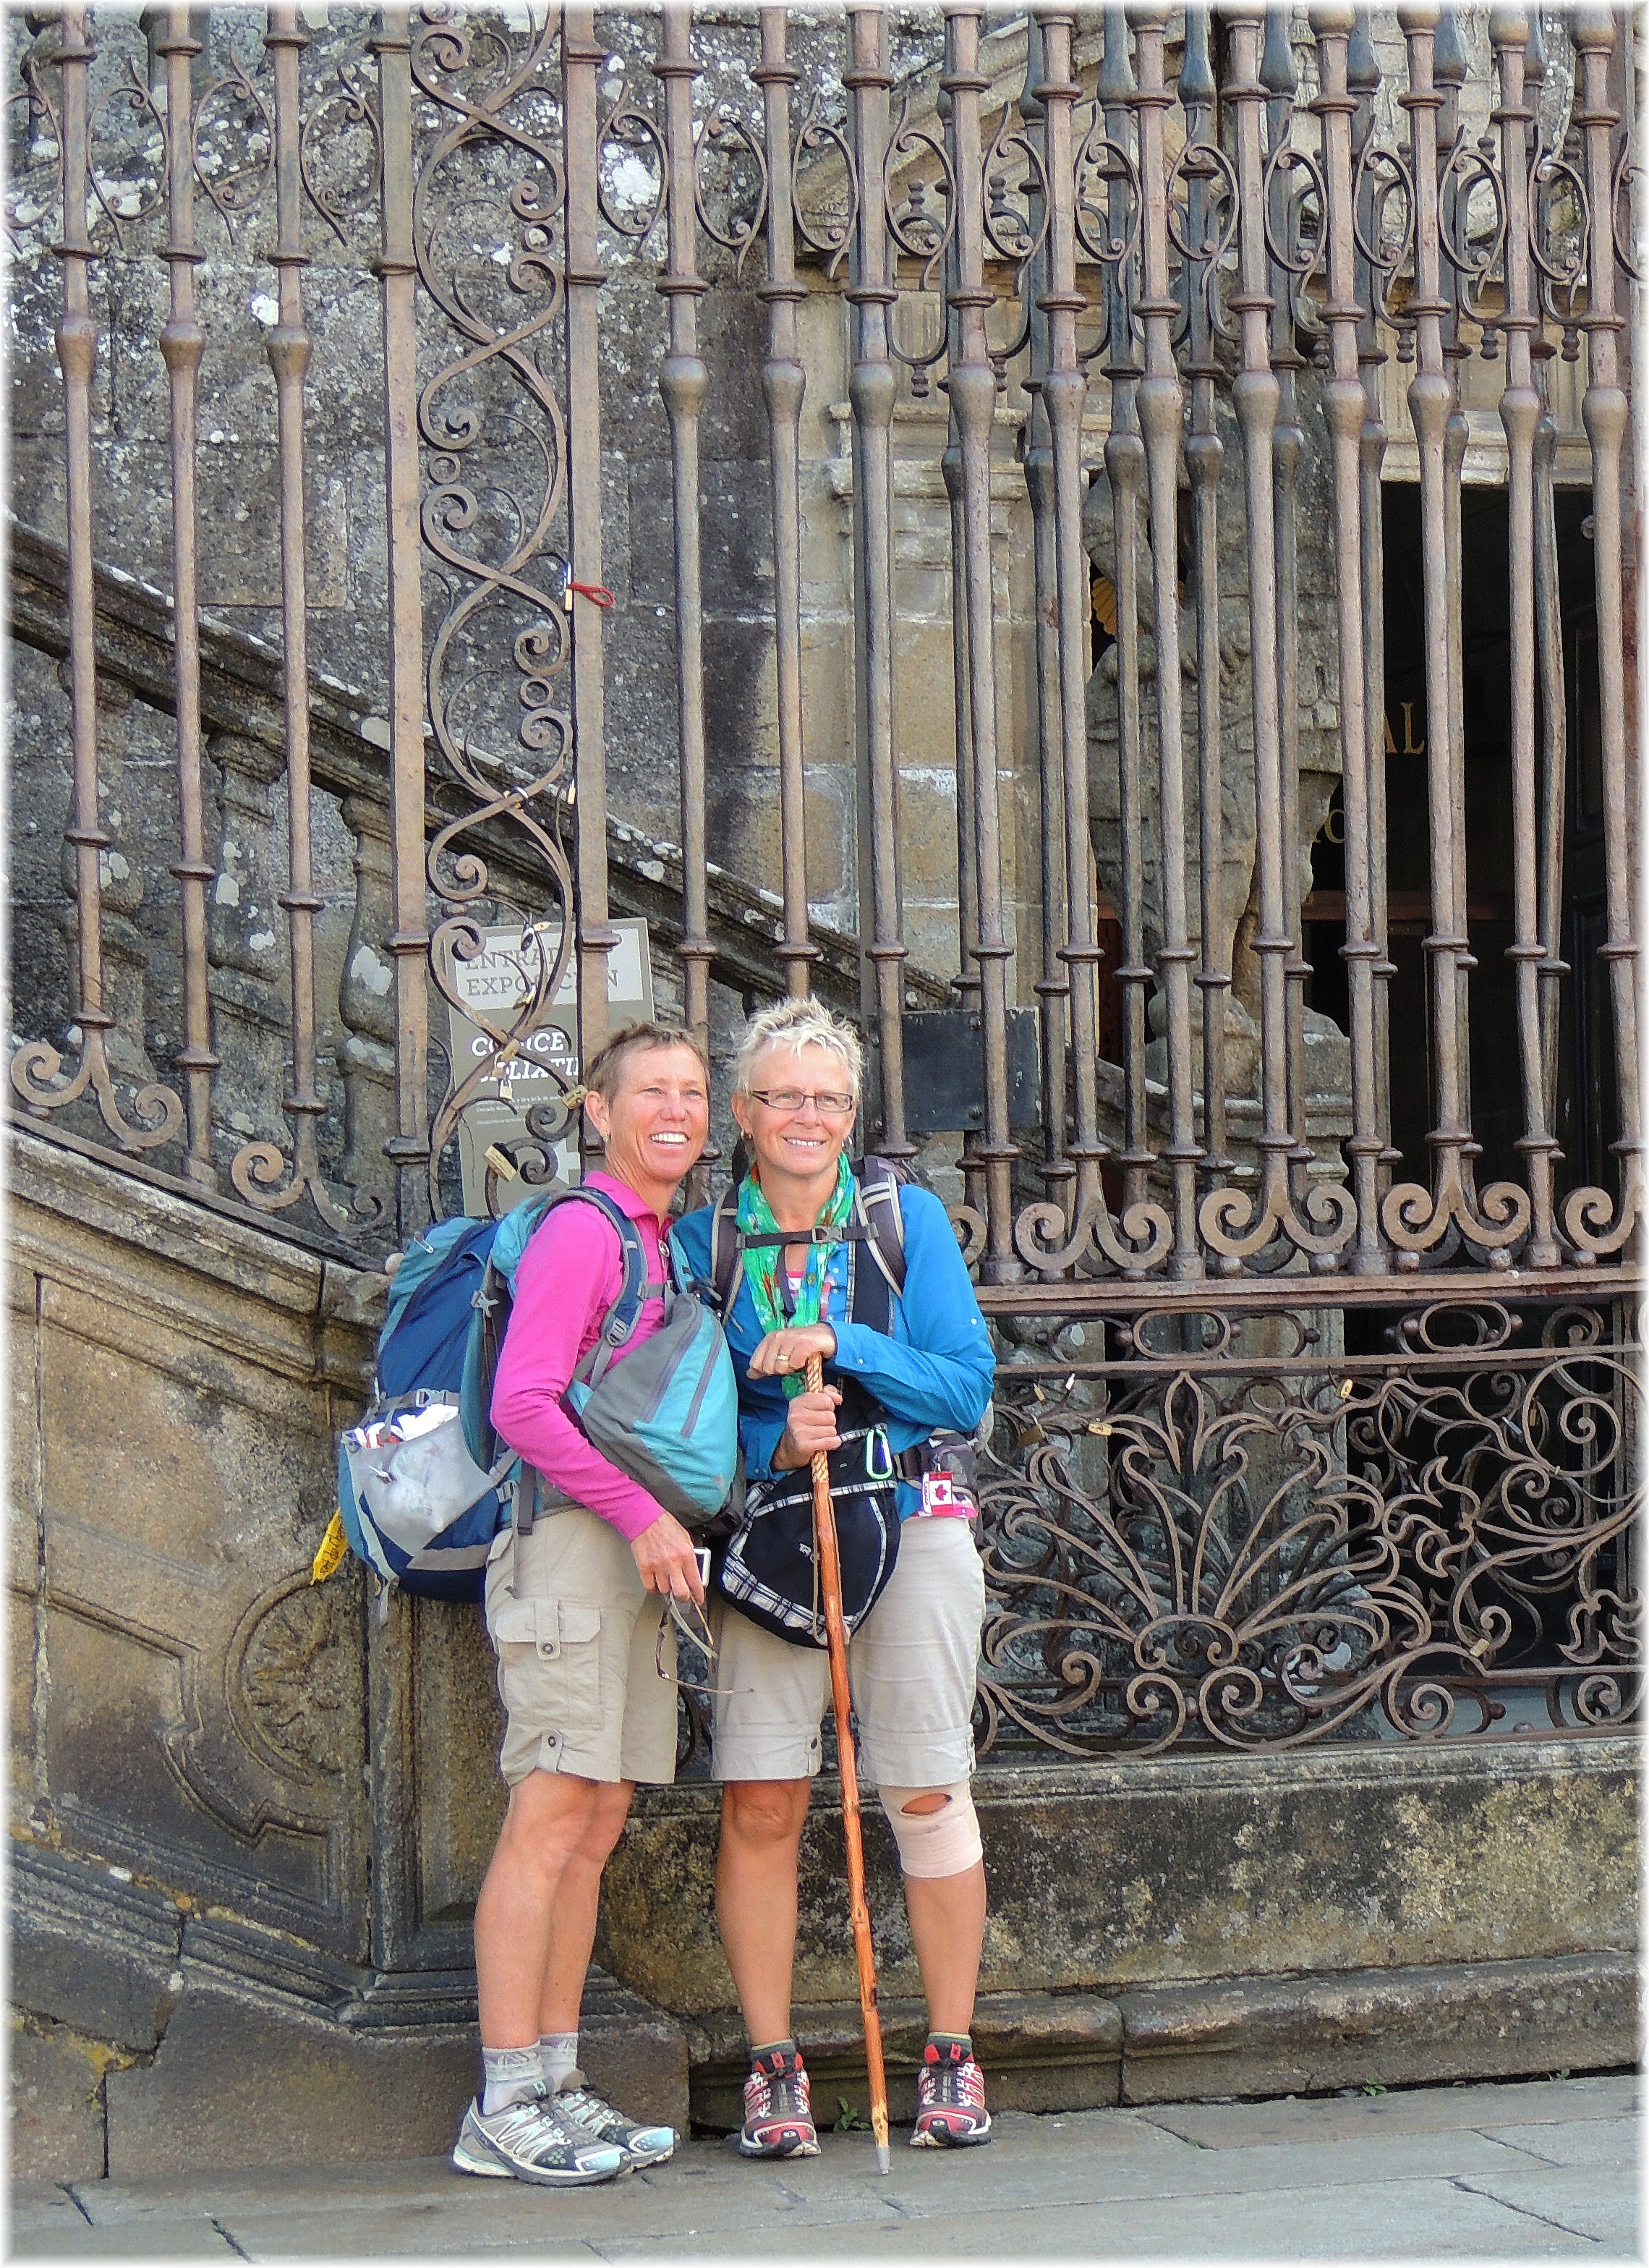
people, tourism, tours